Pagan Min

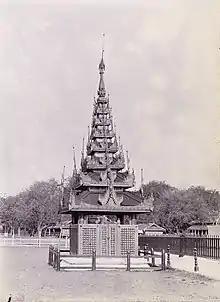

Pagan Min (21 June 1811 – 14 March 1880), was the ninth king of the Konbaung dynasty of Burma. Born Maung Biddhu Khyit, he was granted the title of Prince of Pagan by his father Tharrawaddy in August 1842. Pagan Min became king when Tharrawaddy died on 17 November 1846, with the formal title of His Majesty "Sri Pawara Vijaya Nanda Jatha Maha Dharma Rajadhiraja Pagan Min Taya-gyi".